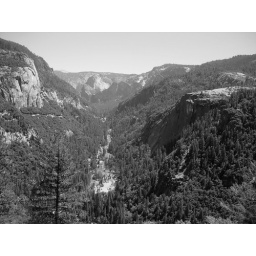
landscape photos are timeless in black and white i think